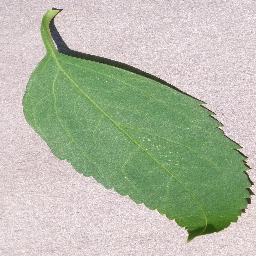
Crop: cherry
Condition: (including_sour)_healthy